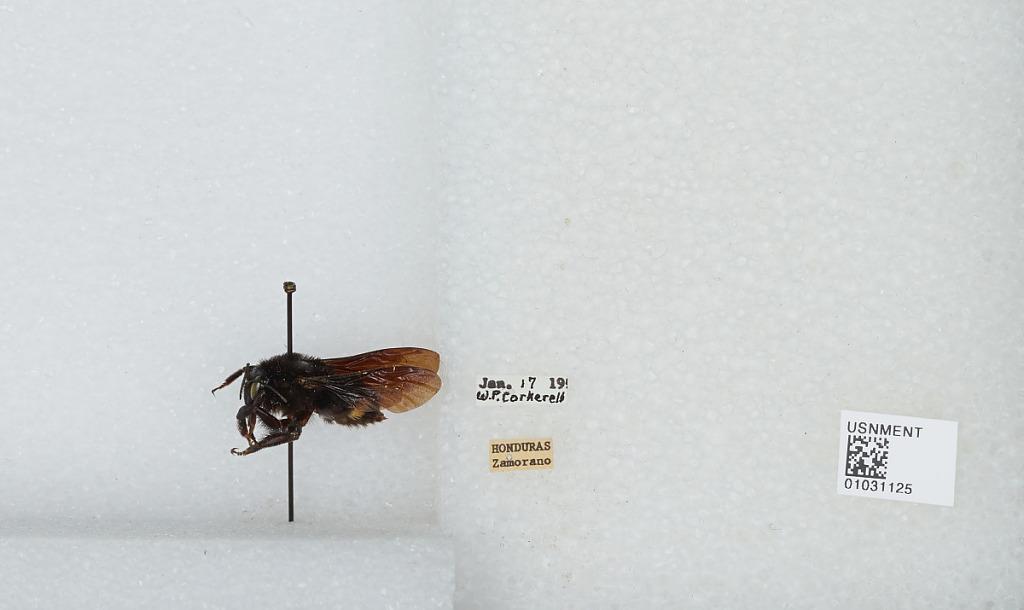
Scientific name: Bombus (Pyrobombus) mixtus Cresson
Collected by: W. Cockerell
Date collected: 1919-1-17
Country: Honduras
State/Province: Zamorano
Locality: Zamorano